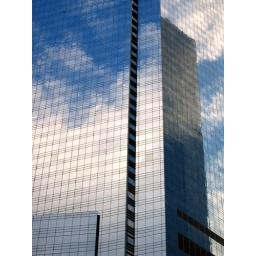
Cloudy sky in the mirror